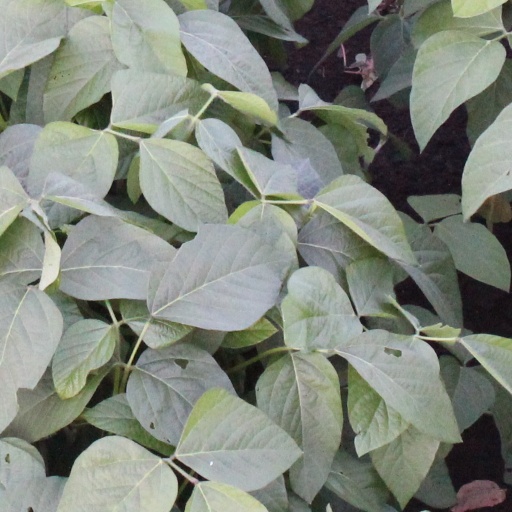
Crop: soybean